Root race

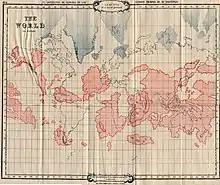
Map of Lemuria superimposed over the modern continents from William Scott-Elliot, "The Story of Atlantis and Lost Lemuria".

The third root race, the Lemurian lived in Lemuria. The esoteric name of Lemuria is "Shalmali". Lemuria, according to Theosophists, existed in a large part of what is now the Indian Ocean including Australia and extending into the South Pacific Ocean; its last remnants are the Australian continent, the island of New Guinea, and the island of Madagascar. Lemuria sank gradually and was eventually destroyed by incessantly erupting volcanoes. In the late 19th and early 20th centuries, it was thought by geologists that the age of the Earth was only about 200 million years (because radioactive dating had not yet come into use), so the geological epochs were believed to have occurred at a much later time than is thought to be the case today. According to traditional Theosophy, the Lemurian root race began 34½ million years ago, in the middle of what was then believed to be the Jurassic; thus, the people of Lemuria coexisted with the dinosaurs. The Lemurian race was much taller and bigger than our current race. The first three subraces of the Lemurians reproduced by laying eggs, but the fourth subrace, beginning 16½ million years ago, began to reproduce like modern humans. As Lemuria was slowly submerged due to volcanic eruptions, the Lemurians colonized the areas surrounding Lemuria, namely Africa, Southern India and the East Indies. The descendants of the Lemurian root race, according to traditional Theosophy, include the Capoid race, the Congoid race, the Dravidians, and the Australoid race.